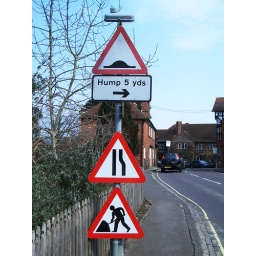
Confusing road sign in Beaulieu, Hampshire.